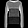
Label: Pullover